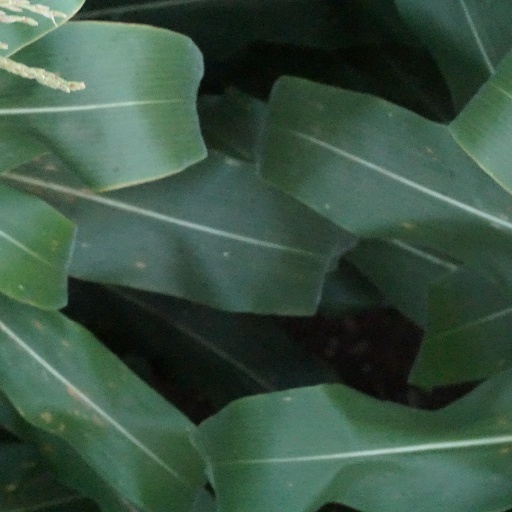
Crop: maize; corn